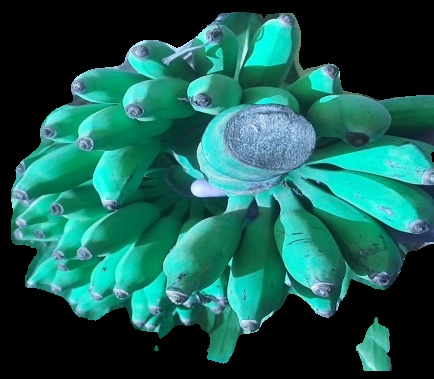
Variety: elakki-bale
Grade: grade3